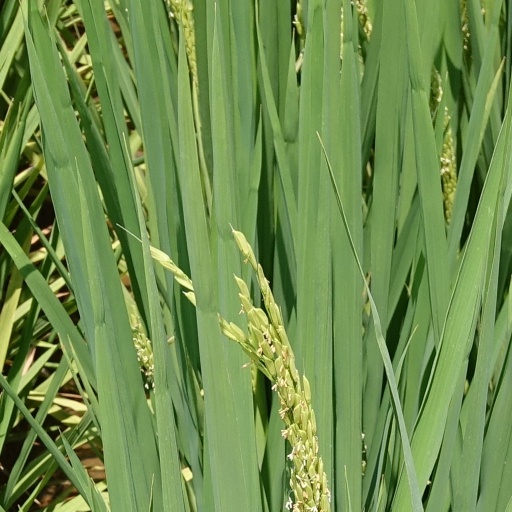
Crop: rice